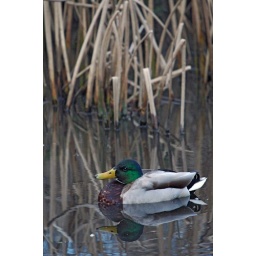
A duck that was swimming in the pond behind my house in Bothell.